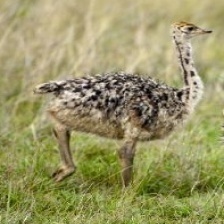
Species: OSTRICH
Scientific name: STRUTHIO CAMELUS